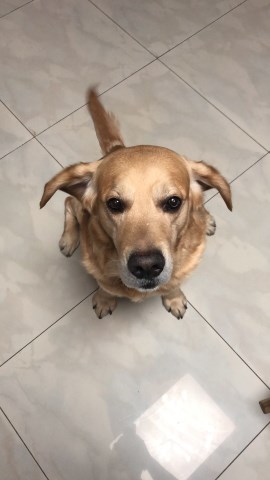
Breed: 3580-n000122-Labrador_retriever